London Coffee House (Philadelphia)

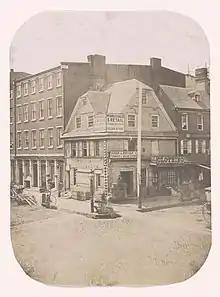
The Old London Coffee House building in 1854

London Coffee House, often called the Old London Coffee House, was a Philadelphia coffee house and merchants exchange in the colonial-era Province of Pennsylvania. Located at the southwest corner of Market (formerly High Street) and Front Streets, it was one block west of the Delaware River waterfront. The coffeehouse was the scene of political and commercial activity, and was the site of slave auctions of Black captives recently arrived from Africa.